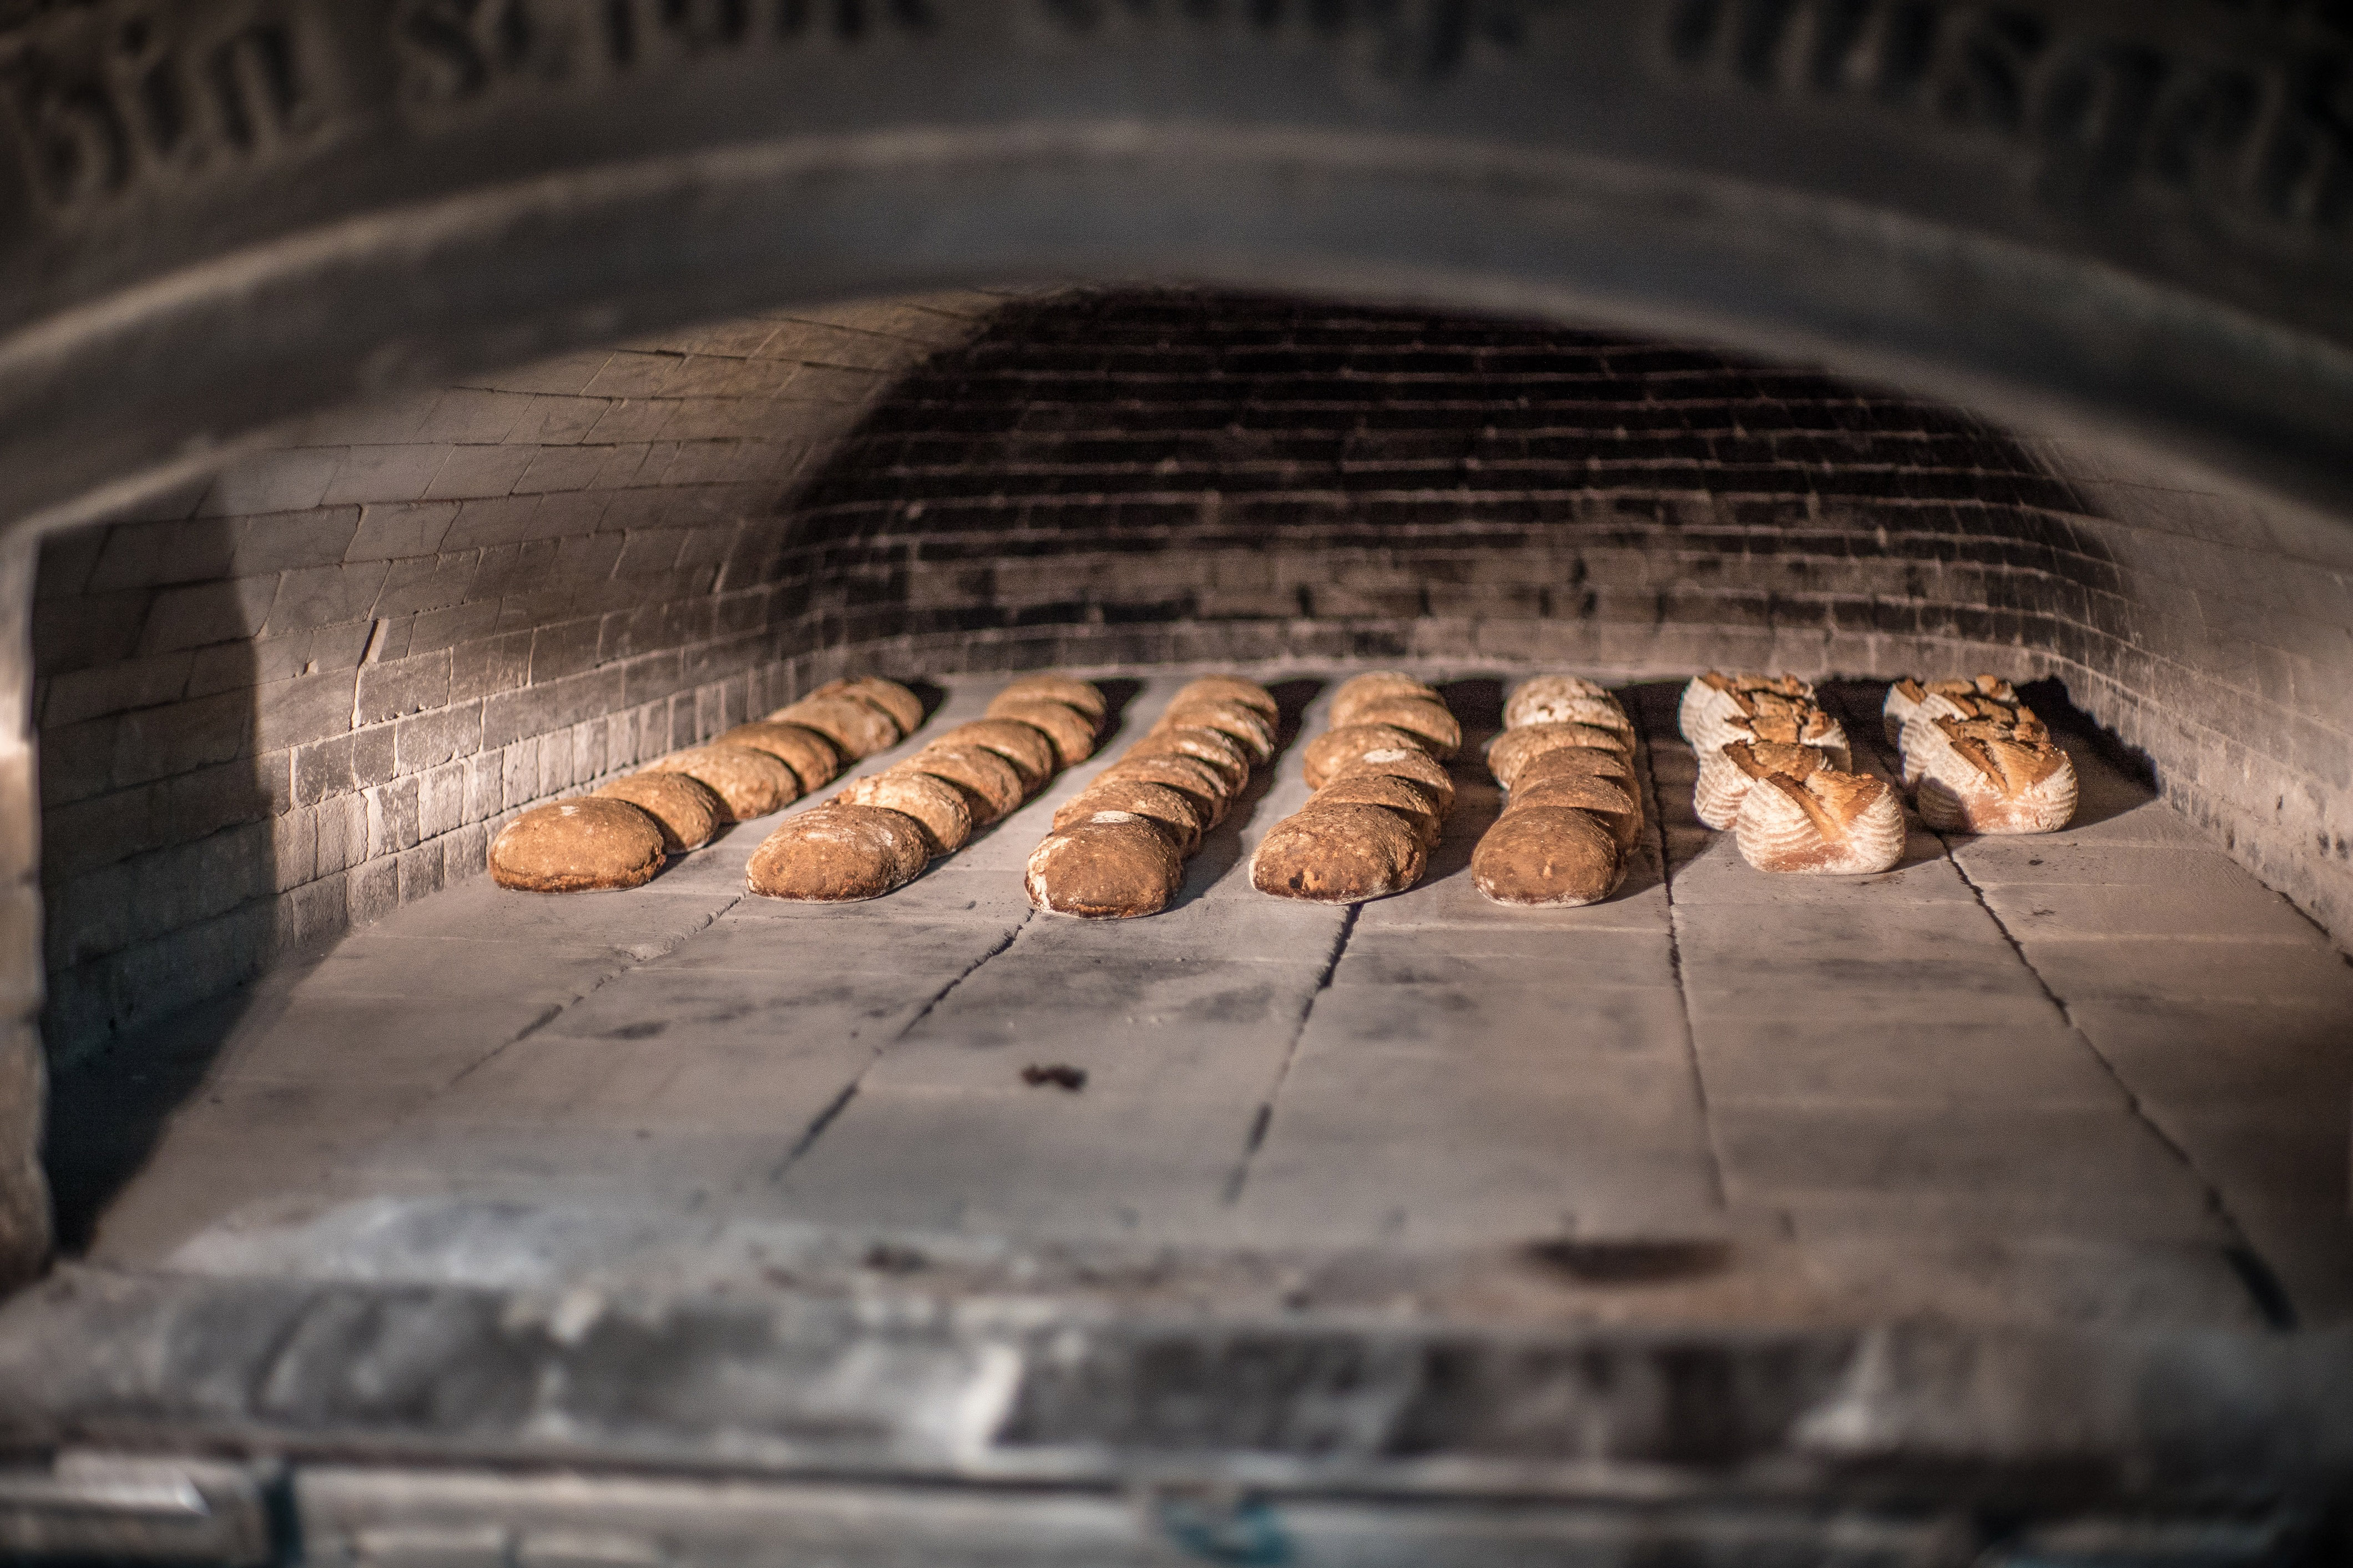
oven, grilling, masonry oven, baking, cooking, barbecue grill, kitchen appliance, barbecue, food, cuisine, dish, home appliance, bakery, bratwurst